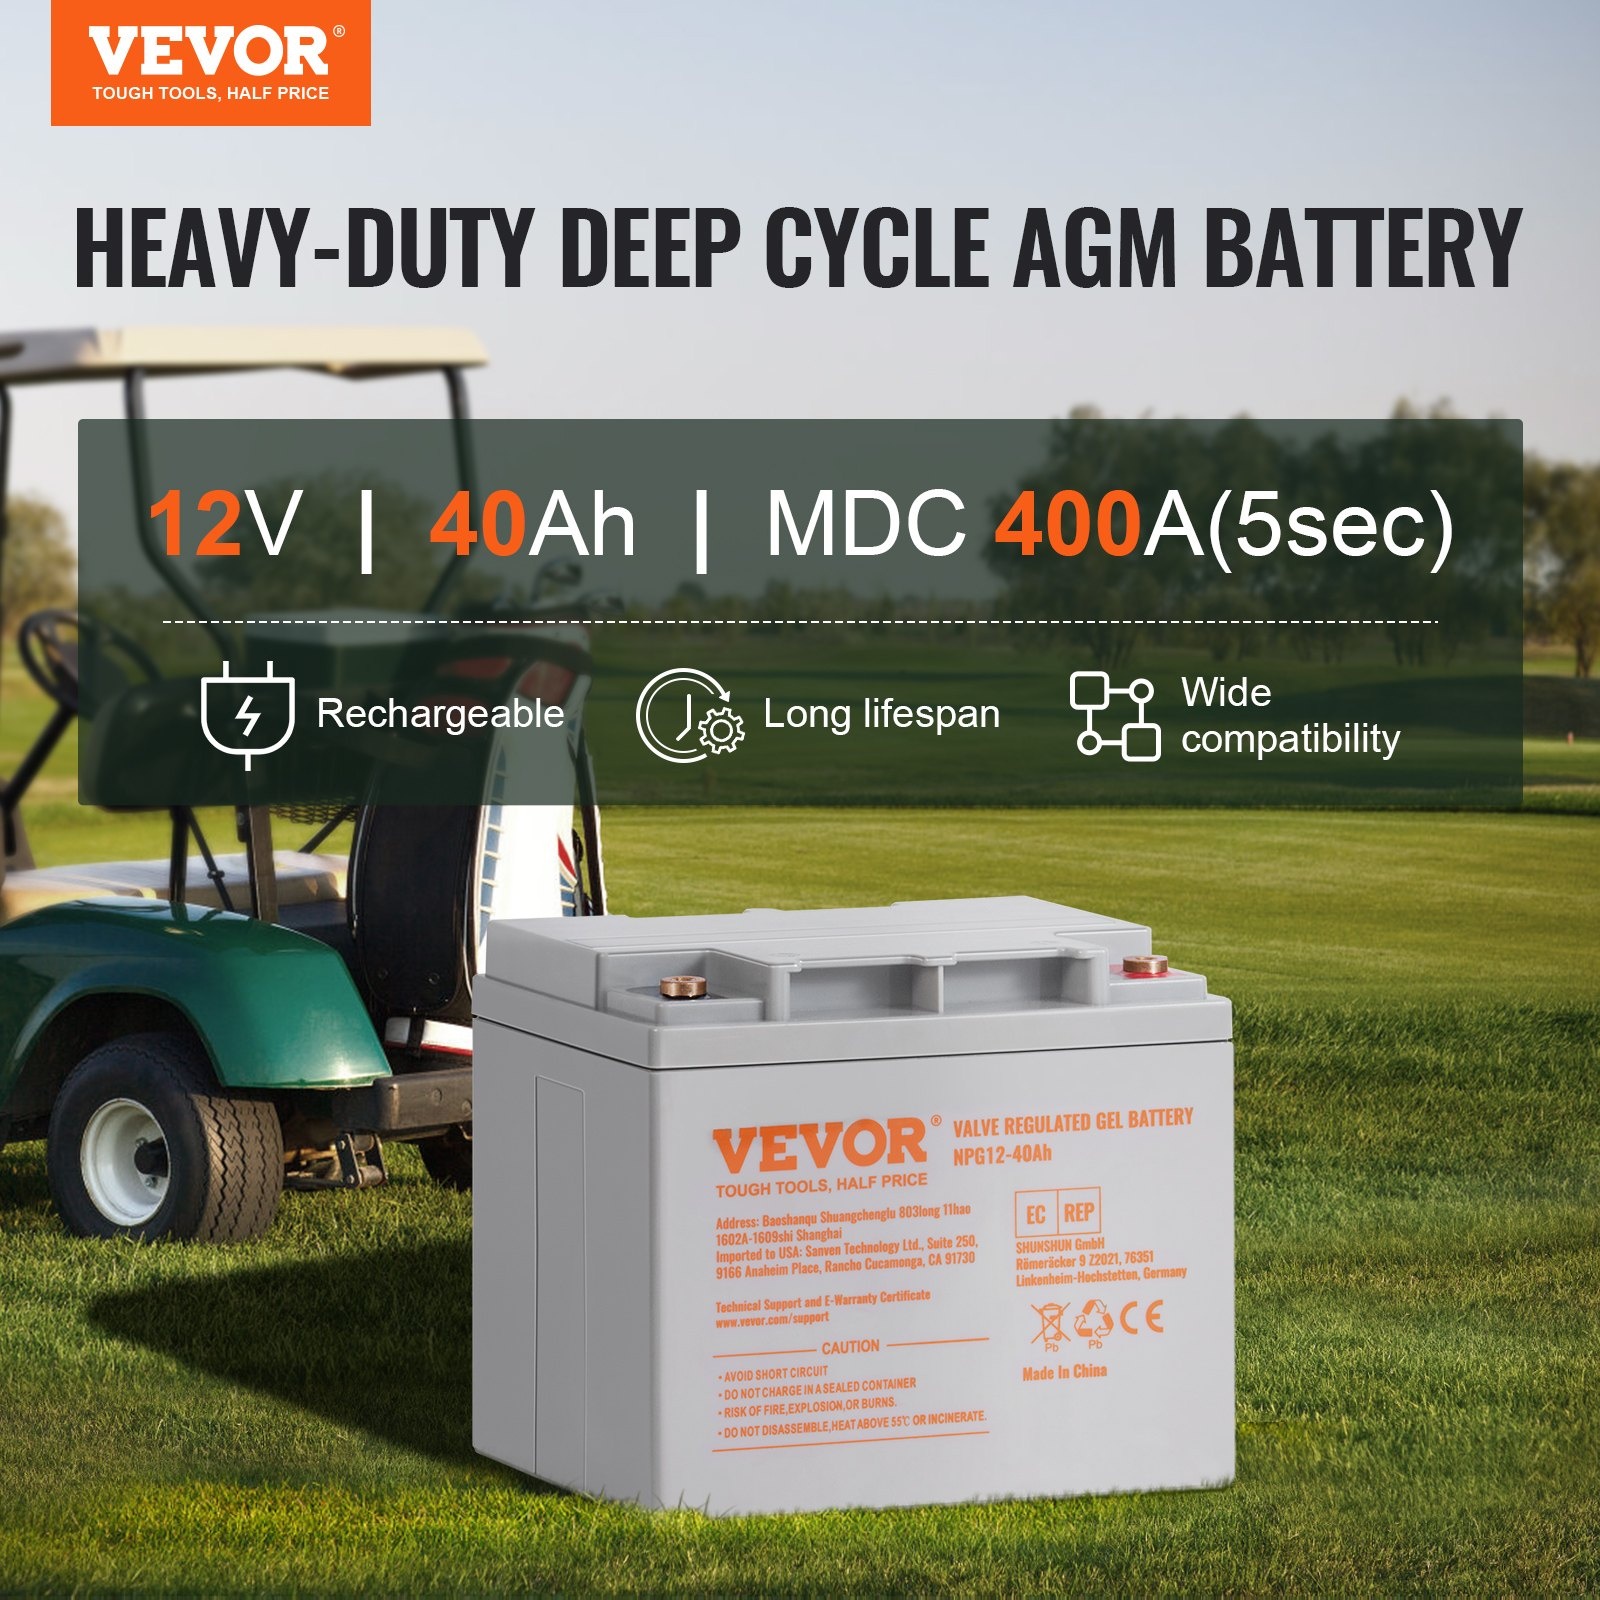
(FINAL PRICES ARE LOWER ON OUR SITE!) VEVOR Deep Cycle Battery, 12V 40AH, AGM Marine Rechargeable Battery, High Self-Discharge Rate 400A Discharge Current for Mobility Scooters Electric Wheelchairs Go-Karts e-Bikes, Tested to UL Standards
FAIRDISTRICT OFFER (Vevor Products): - FOR A LIMITED TIME ONLY: Pay Zero Sales Taxes (Ex. State of GA, USA) - Best Vevor prices you will find anywhere! - Lightening fast delivery! - FREE DELIVERY (Only in GA, USA) PRODUCT DESCRIPTION VEVOR Deep Cycle Battery, 12V 40AH, AGM Marine Rechargeable Battery, High Self-Discharge Rate 400A Discharge Current for Mobility Scooters Electric Wheelchairs Go-Karts e-Bikes, Tested to UL Standards 12V 40Ah Deep Cycle Battery Absorbent Glass Mat Technology (AGM) Secure and Durable High Performance Versatile Application Friendly Note Capacity: 40Ah,Voltage: 12V,Item Model Number: NPG12-40Ah,Product Weight: 24.3 pounds / 11.0 kg,Product Dimensions: 7.8 x 6.5 x 6.7 in / 197 x 165 x 170 mm,Discharge Temperature: 5? to 122?,Storage Temperature: -4? to 122? Specifications: - Length: 22.5 in, Width: 20.0 in, Height: 24.0 in
Brand: FairDistrict-V
Category: Vehicles & Parts > Vehicle Parts & Accessories > Electric Vehicle (EV) Parts & Accessories > Electric Vehicle Batteries